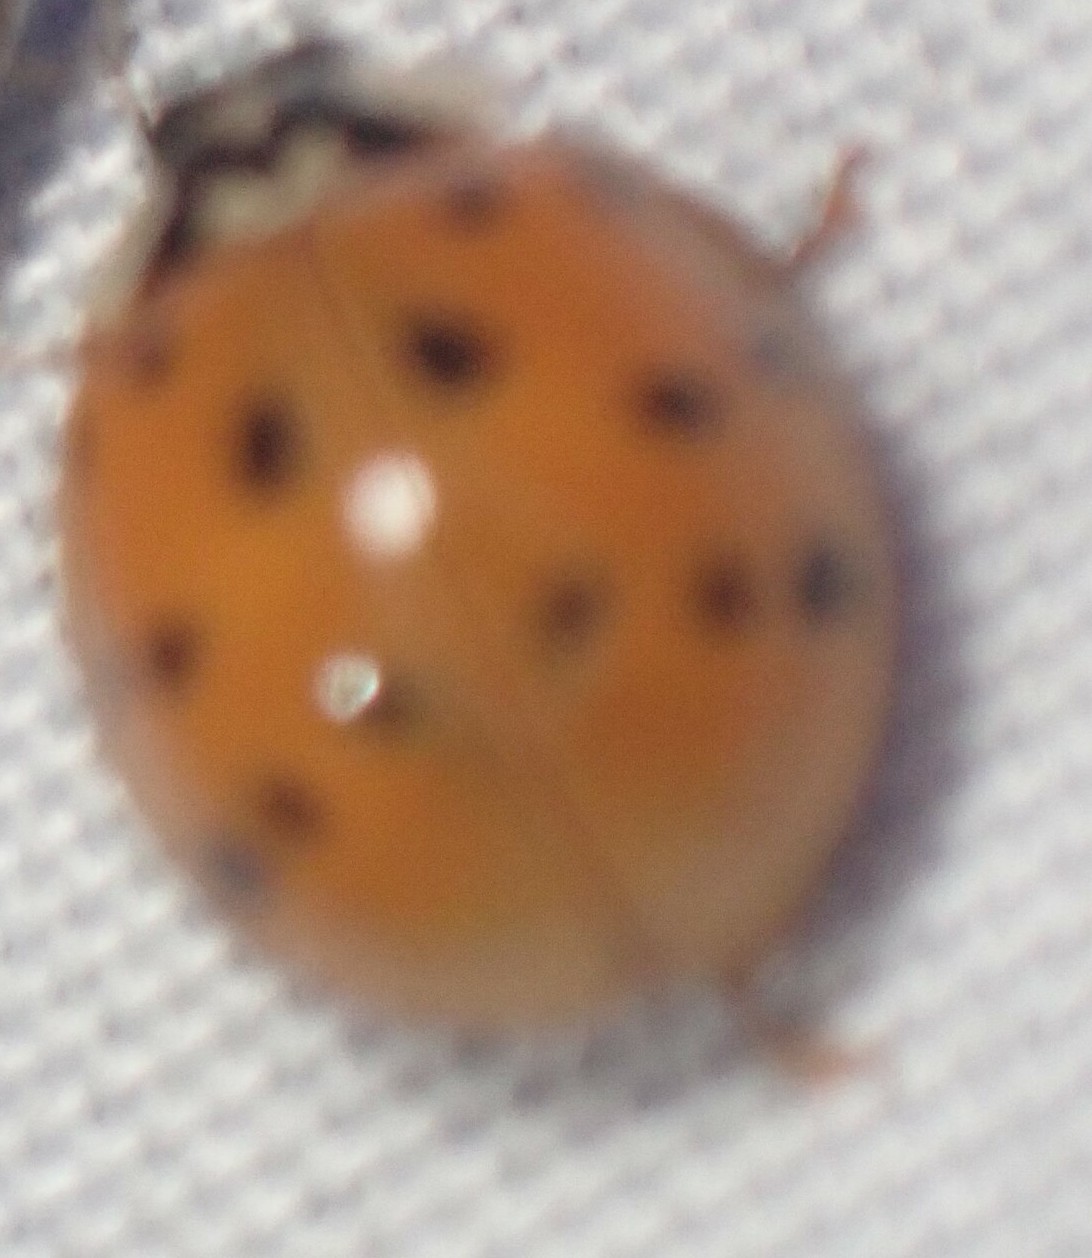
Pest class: predators